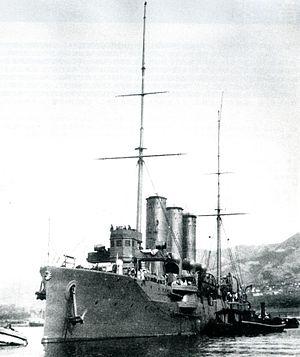
La classe Tsushima fut la cinquième classe de croiseur protégé construite au Japon à l'arsenal naval de Yokosuka et de Kure pour la Marine impériale japonaise.